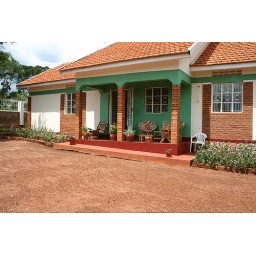
My friend has a nice house in Masindi - four bed rooms. It used to be a guest house and a bar.